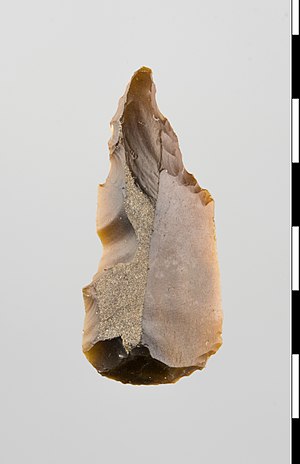
Hamburgkultur / Ældre Hamburgkultur / Våben og redskaber
En såkaldt skraper fra Hamborgkulturen.
Hamburgkulturen er benævnelsen for den tundrajægerkultur, der blev udøvet i det nordvesteuropæiske lavland, herunder det sydskandinaviske område, i istidens afsluttende faser, da den første varmeperiode satte ind. Hamburgkulturen var sammen med Creswellkulturen i England en videreudvikling af Madeleinekulturen og hører sammen med disse samt Federmesserkulturen, Brommekulturen og Ahrensburgkulturen til gruppen af tundrajægerkulturer. Der skelnes mellem en ældre og en yngre fase.